Yom HaAliyah

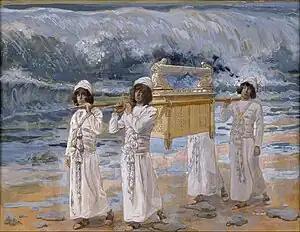
James Jacques Joseph Tissot - The Ark carried by the Israelites over the Jordan River into the Land of Israel on the 10th of Nisan

According to the ancient sage rabbis of the Talmud in tractate Berakhot 54a of the Gemara, a Jew must recite a special blessing upon seeing the location of the original Jordan River crossing by the Jewish people, because God performed a great miracle for Israel there.